Third Berlusconi government

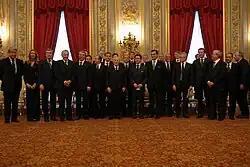
Official photo of the Berlusconi's government after the oath at the Quirinal Palace

House of Freedoms did not do as well in the 2003 local elections as it did in the 2001 national elections. In common with many other European governing groups, in the 2004 elections of the European Parliament, gaining 43.37% support. Forza Italia's support was also reduced from 29.5% to 21.0% (in the 1999 European elections Forza Italia had 25.2%). As an outcome of these results the other coalition parties, whose electoral results were more satisfactory, asked Berlusconi and Forza Italia for greater influence in the government's political line.